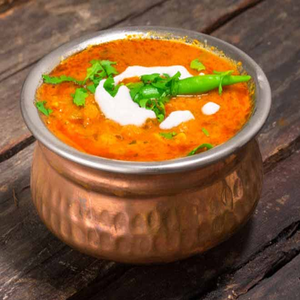
Dish: dal